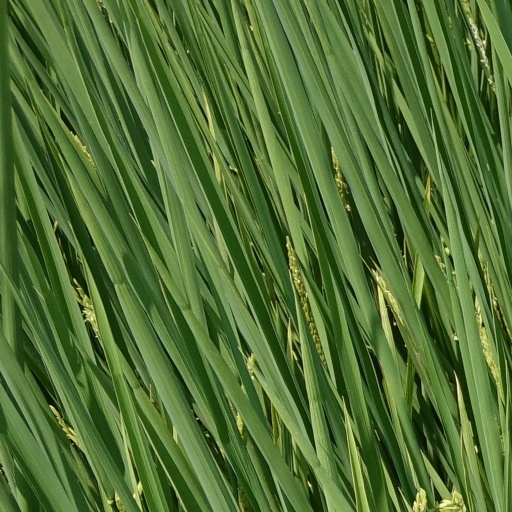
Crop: rice